Compressor station

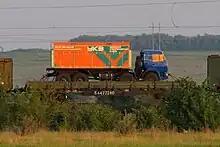
Mobile compressor station produced by the Ufa Compressor Factory on a KamAZ-63501 chassis

There are three commonly used types of engines that drive the compressors and are known as "prime movers":